Syrtis Major Planum

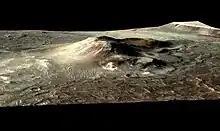
The Nili Tholus cinder cone in the Nili Patera caldera on Mars.

Nili Patera is a 50 km diameter caldera at the center of the Syrtis Major Volcanic Complex. It and Meroe Patera located to the south are the primary named calderas within a nested caldera complex developed by multiple eruption and collapse events. In the Northeast quadrant of Nili Patera is a 630 m tall volcanic cone named Nili Tholus, on and around this cone is a light-tone lava flow of chemically evolved lava with multiple occurrences of relict silica sinter deposits created by a formerly active hot spring system.